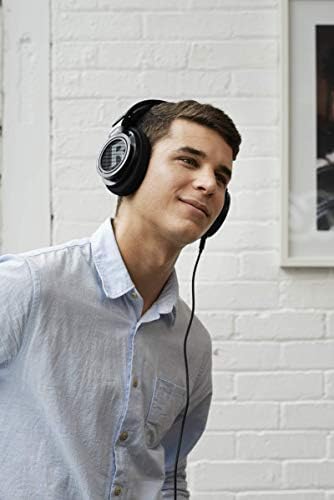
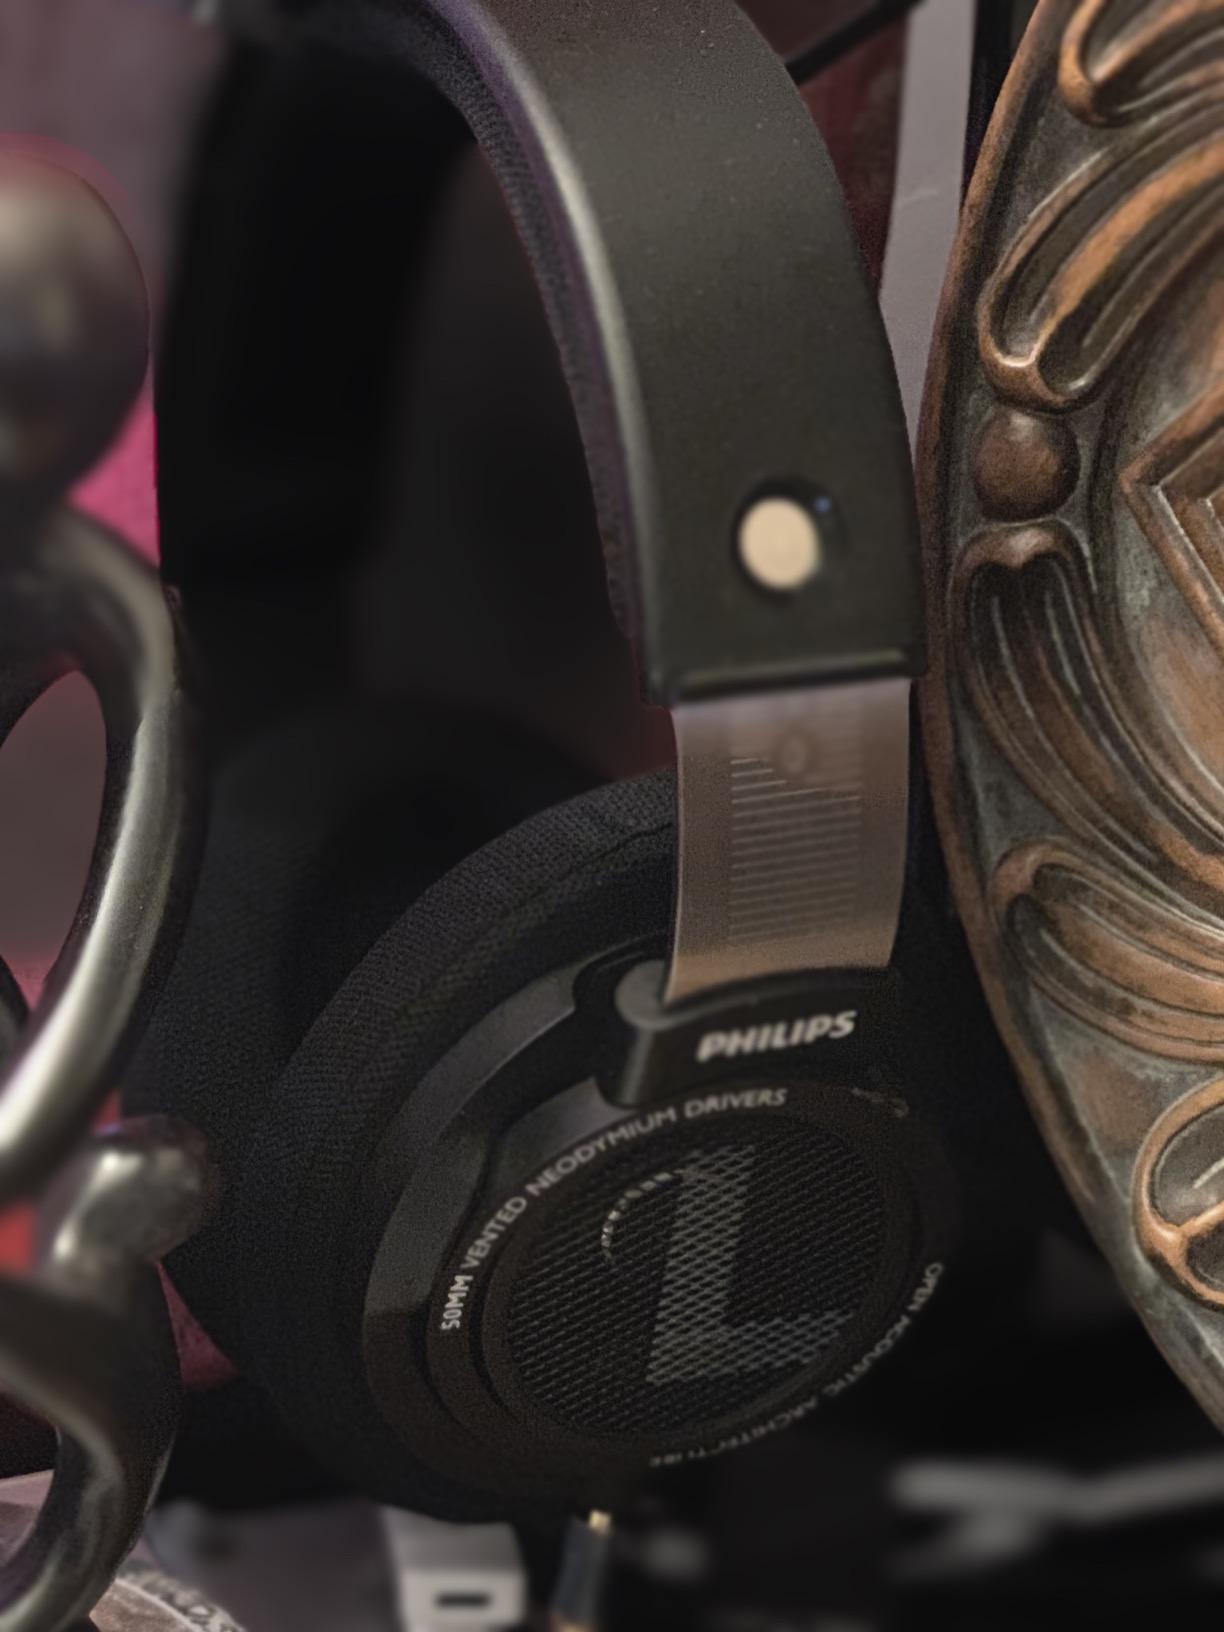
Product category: headphones
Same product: yes